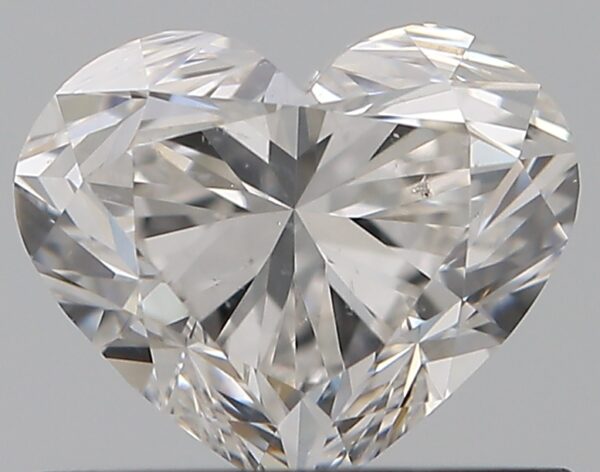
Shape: heart
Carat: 0.7
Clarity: SI1
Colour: G
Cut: VG
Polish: EX
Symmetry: VG
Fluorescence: N
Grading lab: GIA
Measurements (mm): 5.16 x 6.13 x 3.77